Preston Stinson

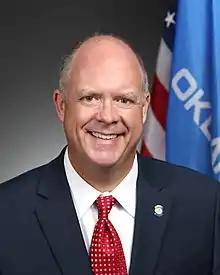

Preston Stinson is an American businessman politician who has served in the Oklahoma House of Representatives from the 96th district since 2021.